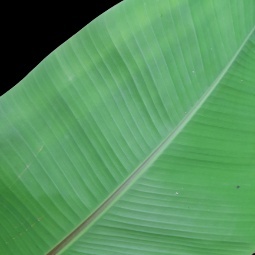
Label: Zinc